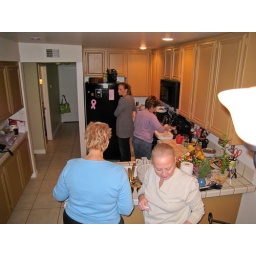
The girls in the kitchen